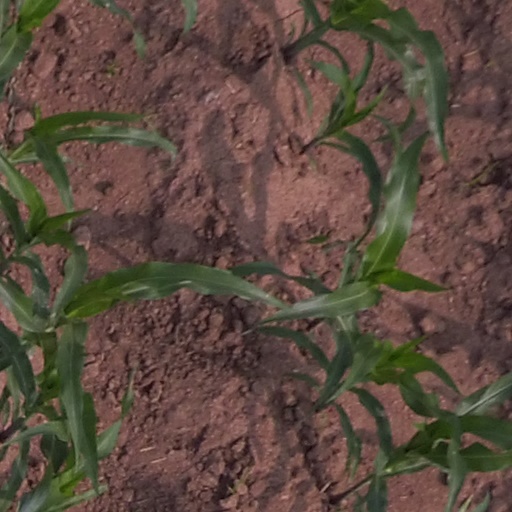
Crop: maize; corn